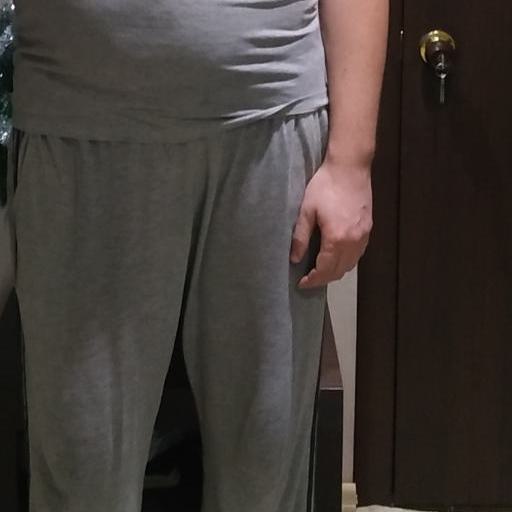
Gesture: no_gesture